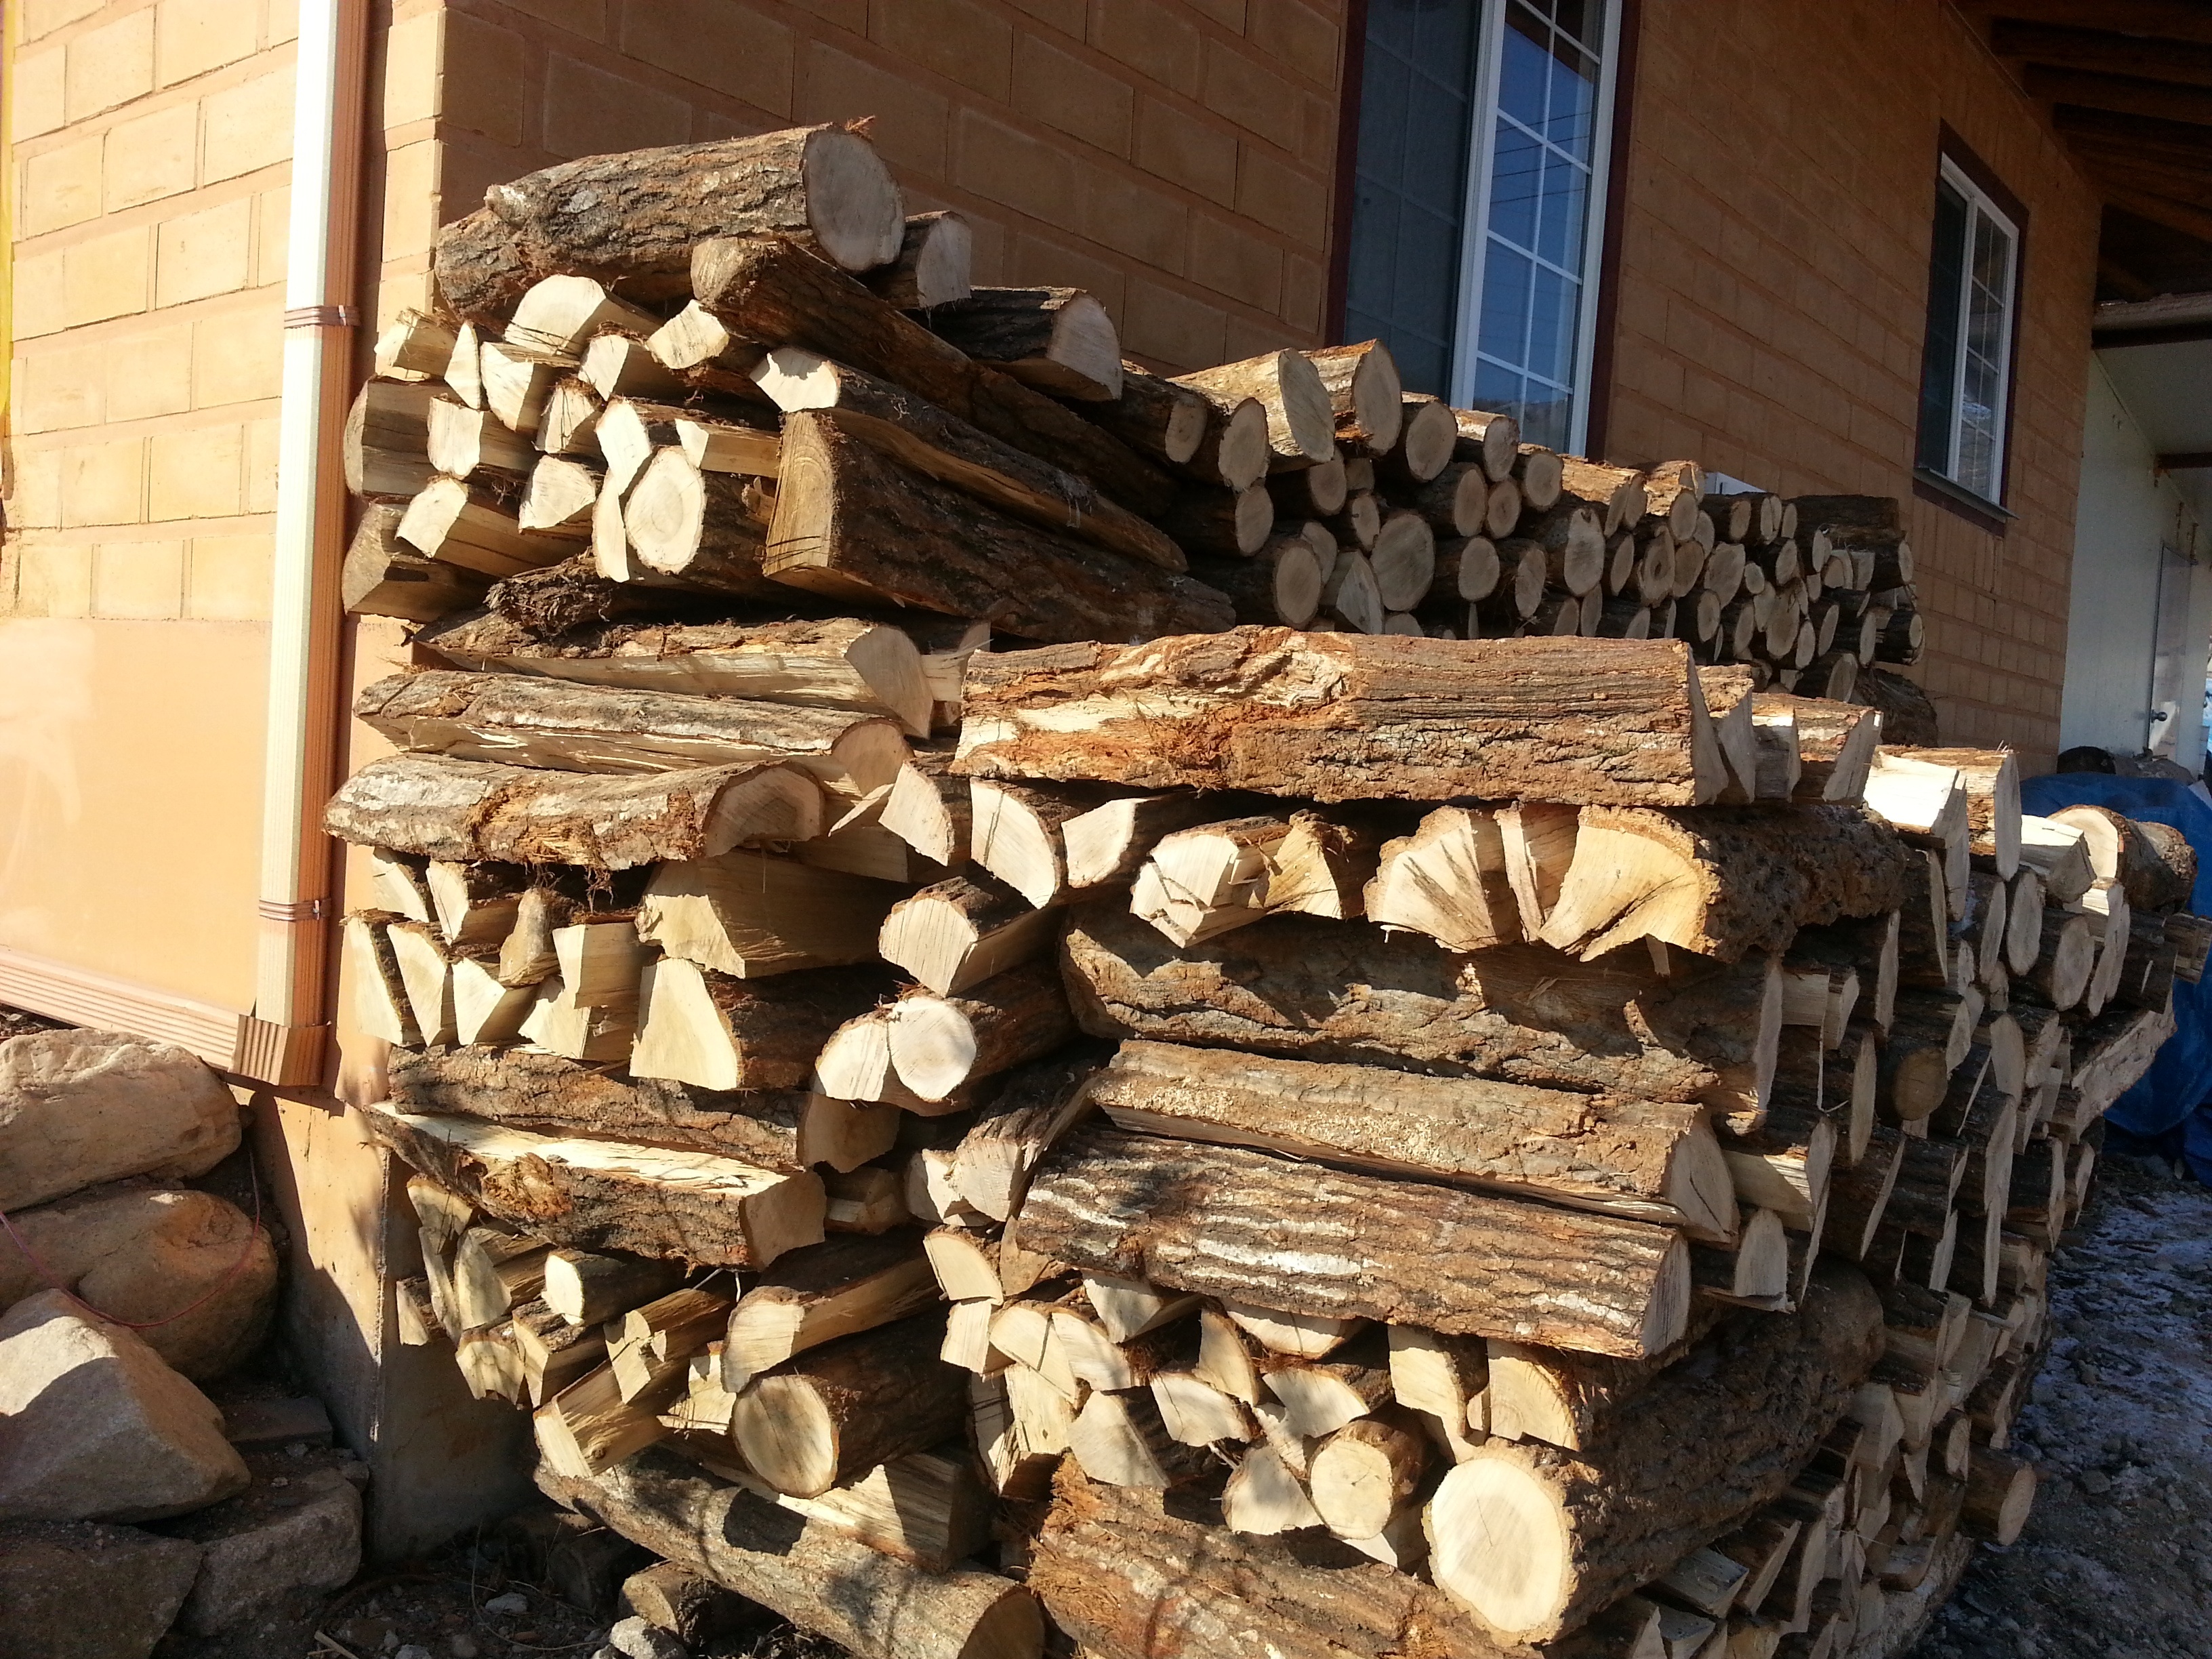
driftwood, wood, cottage, firewood, lumber, carving, log cabin, scrap, furnace, ancient history